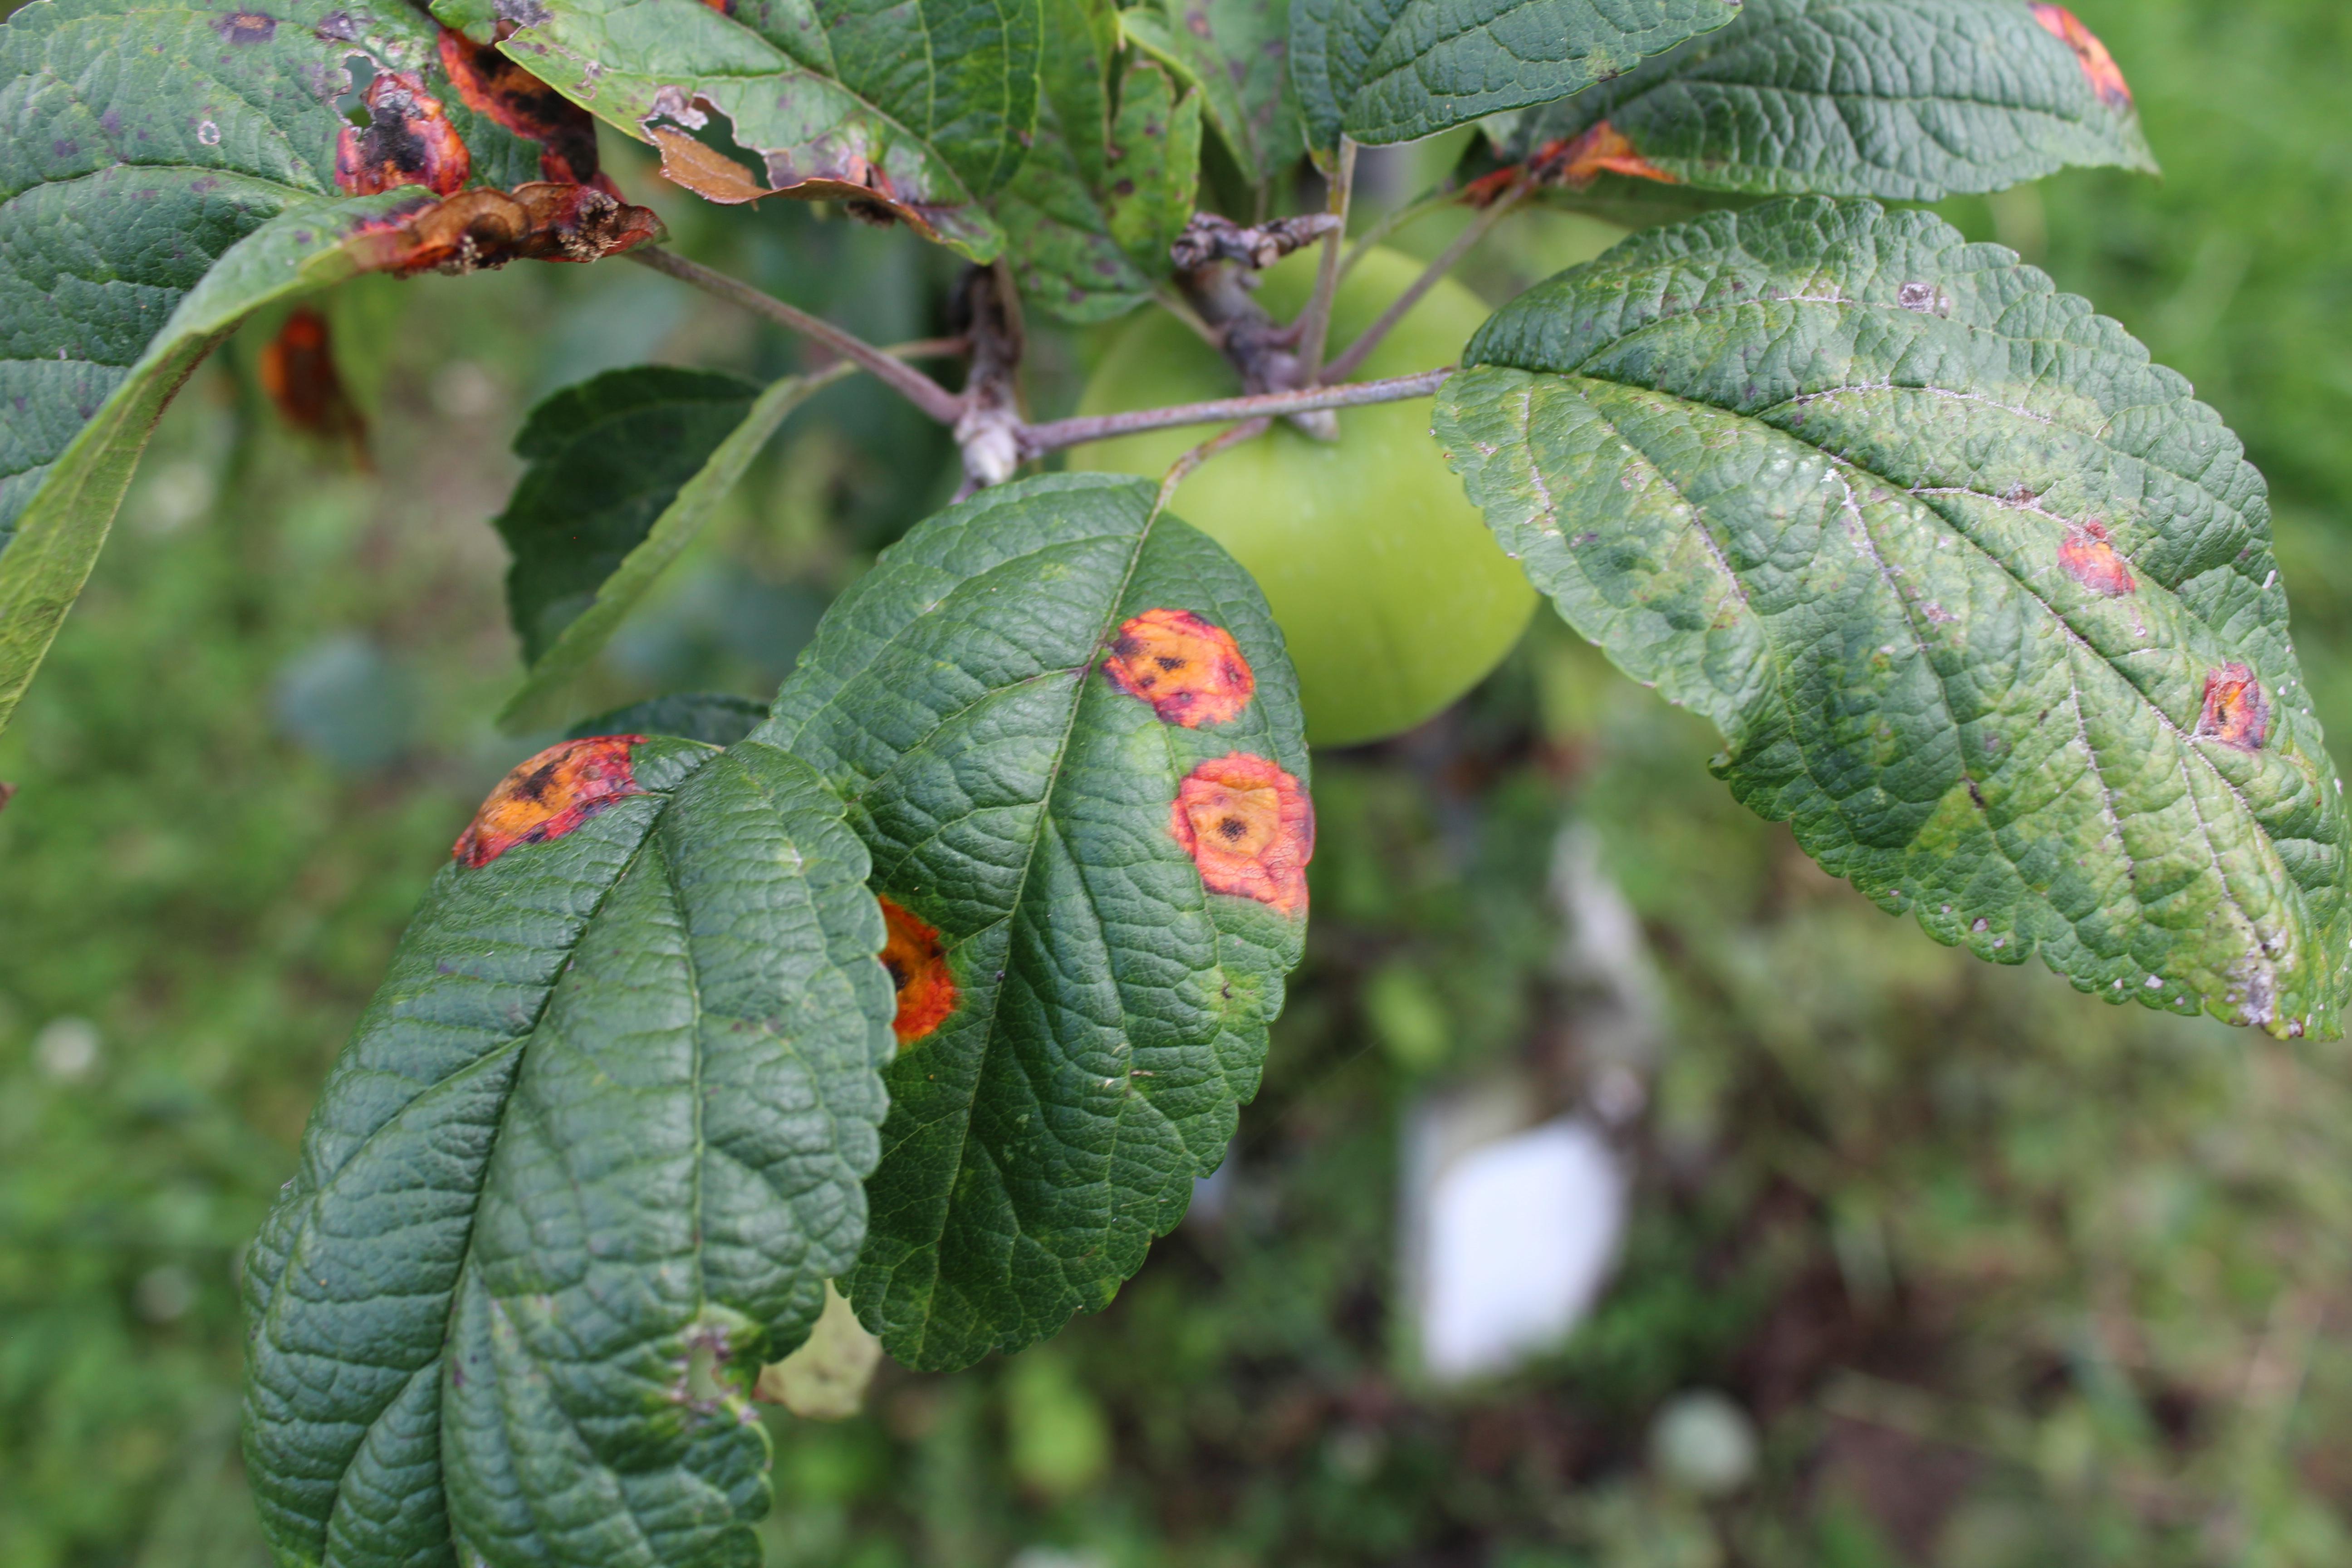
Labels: rust